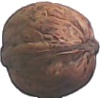
Label: Walnut 1